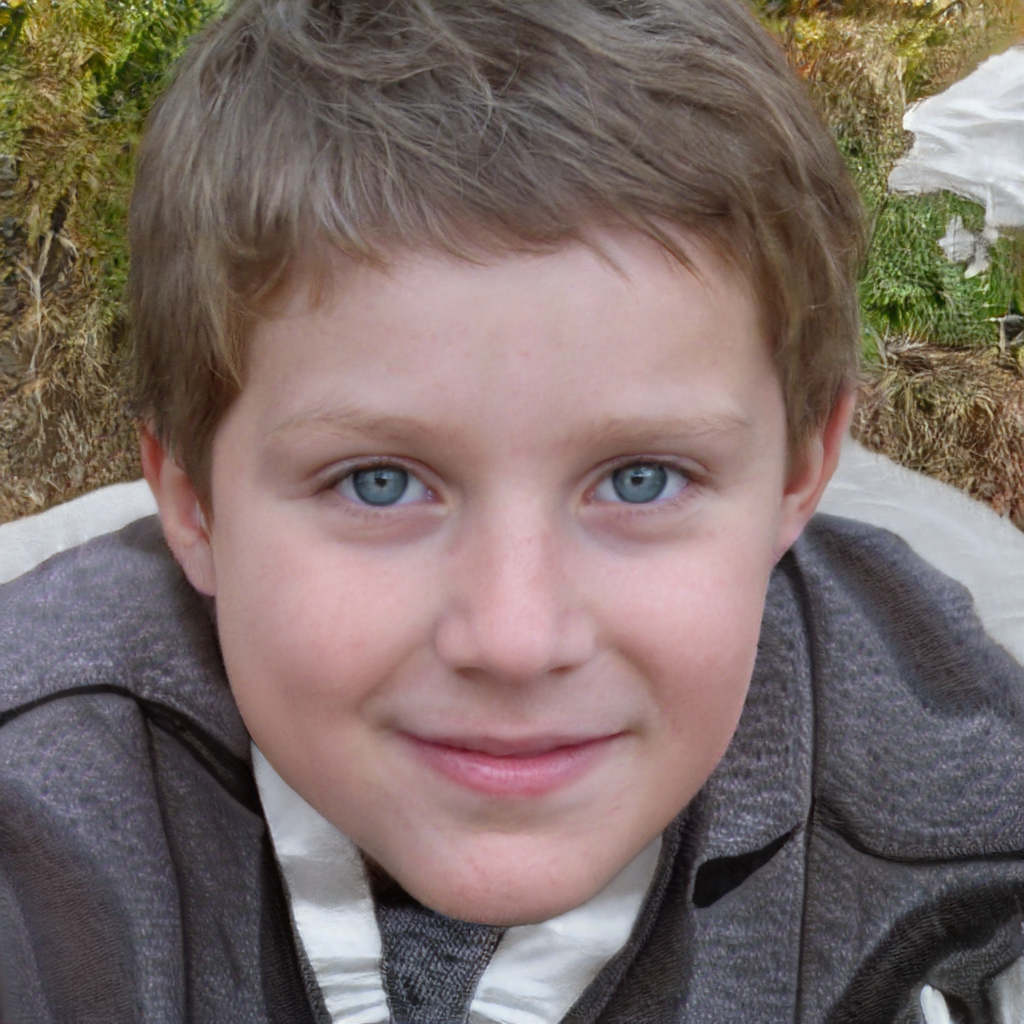
Portrait style: Real Portrait